Answer in natural language. Consider the 3D positions of the objects in the scene and not just the 2D positions in the image. Is the centerpoint of  Window at a higher height than lshaped dark countertop? Choose between the following options: no or yes
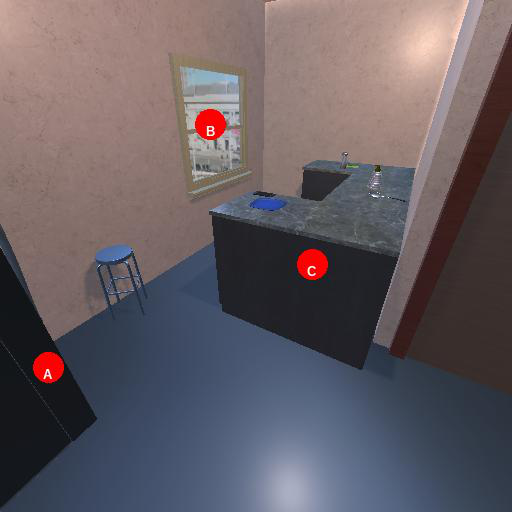
<answer>yes</answer>